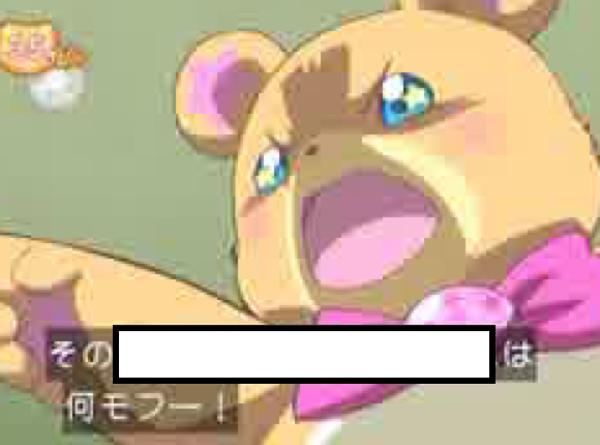
回答: パンパンの顔に似合ってないピンクの蝶ネクタイ